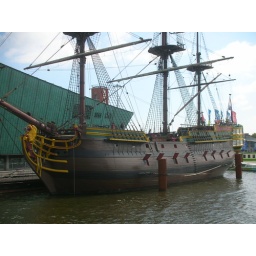
Pirates! The green &amp;quot;ship&amp;quot; building in the background is NEMO, the science museum